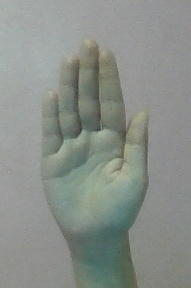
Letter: seen